Southeast African cheetah

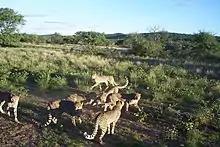
Cheetahs of the Cheetah Conservation Fund, Namibia

The cheetah is a carnivorous mammal. It preys on medium-sized and large antelopes, and fast, small animals including Cape hares and rodents. It prefers Thomson's gazelle, impala, kudu, puku, oribi, springbok, gemsbok, steenbok, wildebeest, warthog, red hartebeest, nyala and other ungulates.